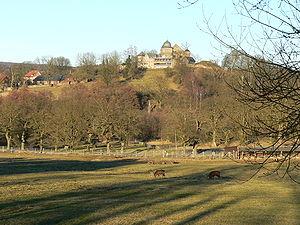
Le château de Sababurg est un château fort allemand situé dans la forêt de Reinhard, forêt ancienne abritant encore quelques très vieux arbres à proximité de Cassel, dans le nord de la Hesse.